Johann Georg von Eckhart

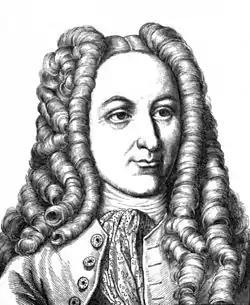
Johann Georg von Eckhart

Eckhart was born at Duingen in the Principality of Calenberg. After preparatory training at Schulpforta, he went to Leipzig, where at first, at the desire of his mother, he studied theology, but soon turned his attention to philology and history. On completing his course he became secretary to Field-Marshal Count Flemming, chief minister to the Elector of Saxony; after a short time, however, he went to Hannover to find a permanent position.